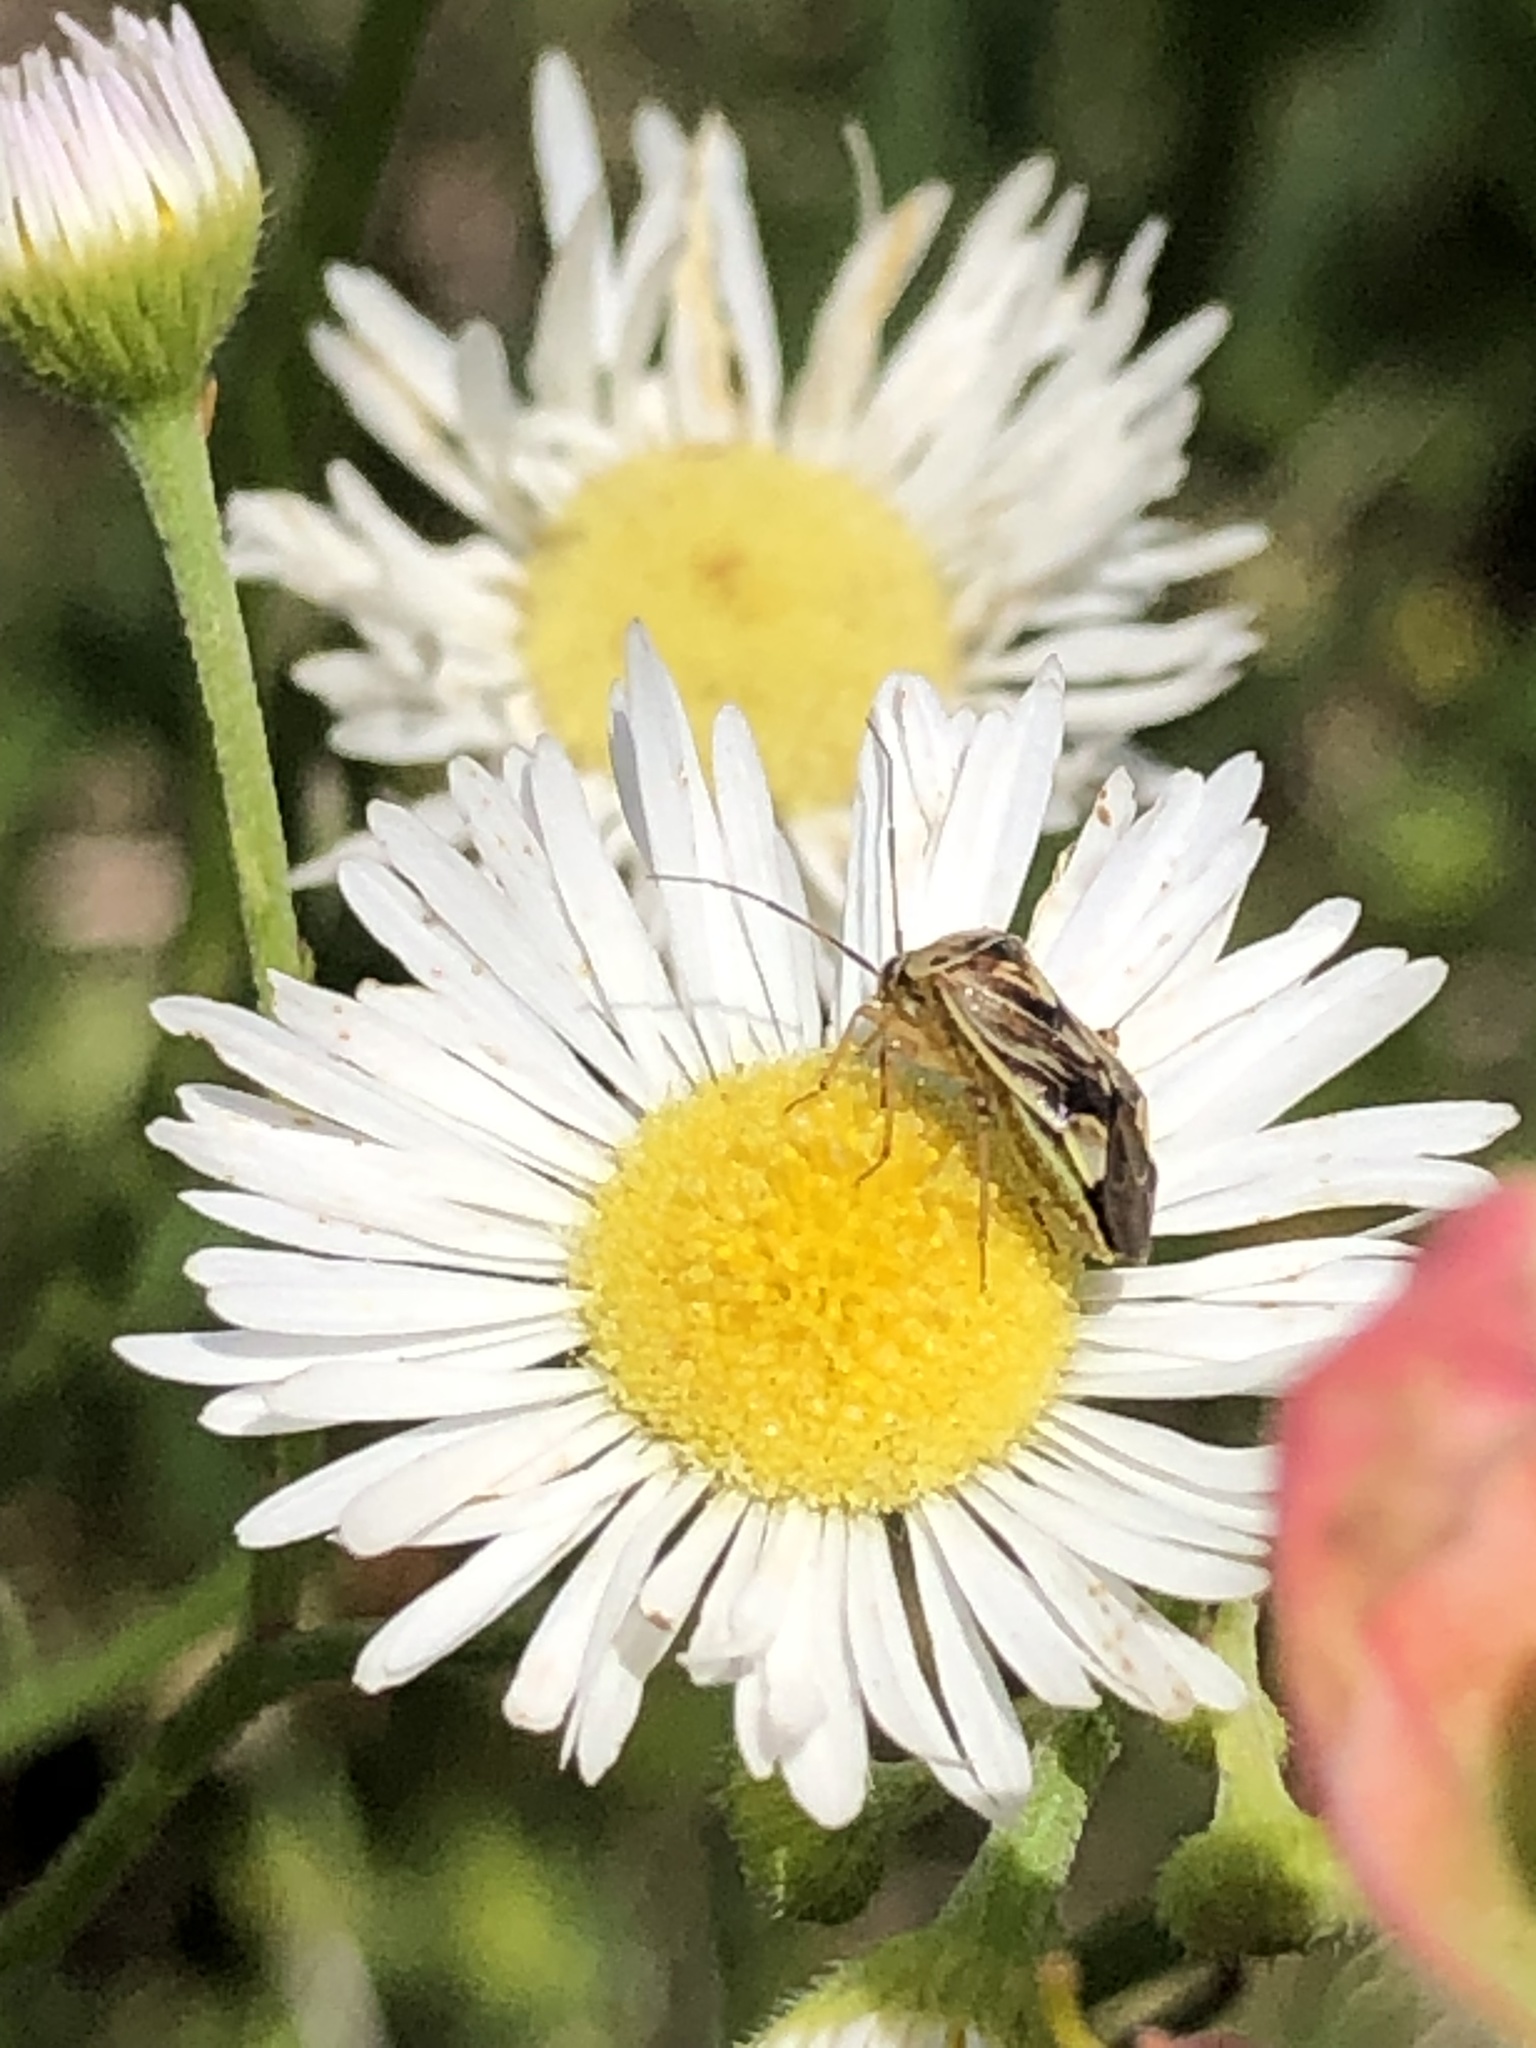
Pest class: lygus_bug